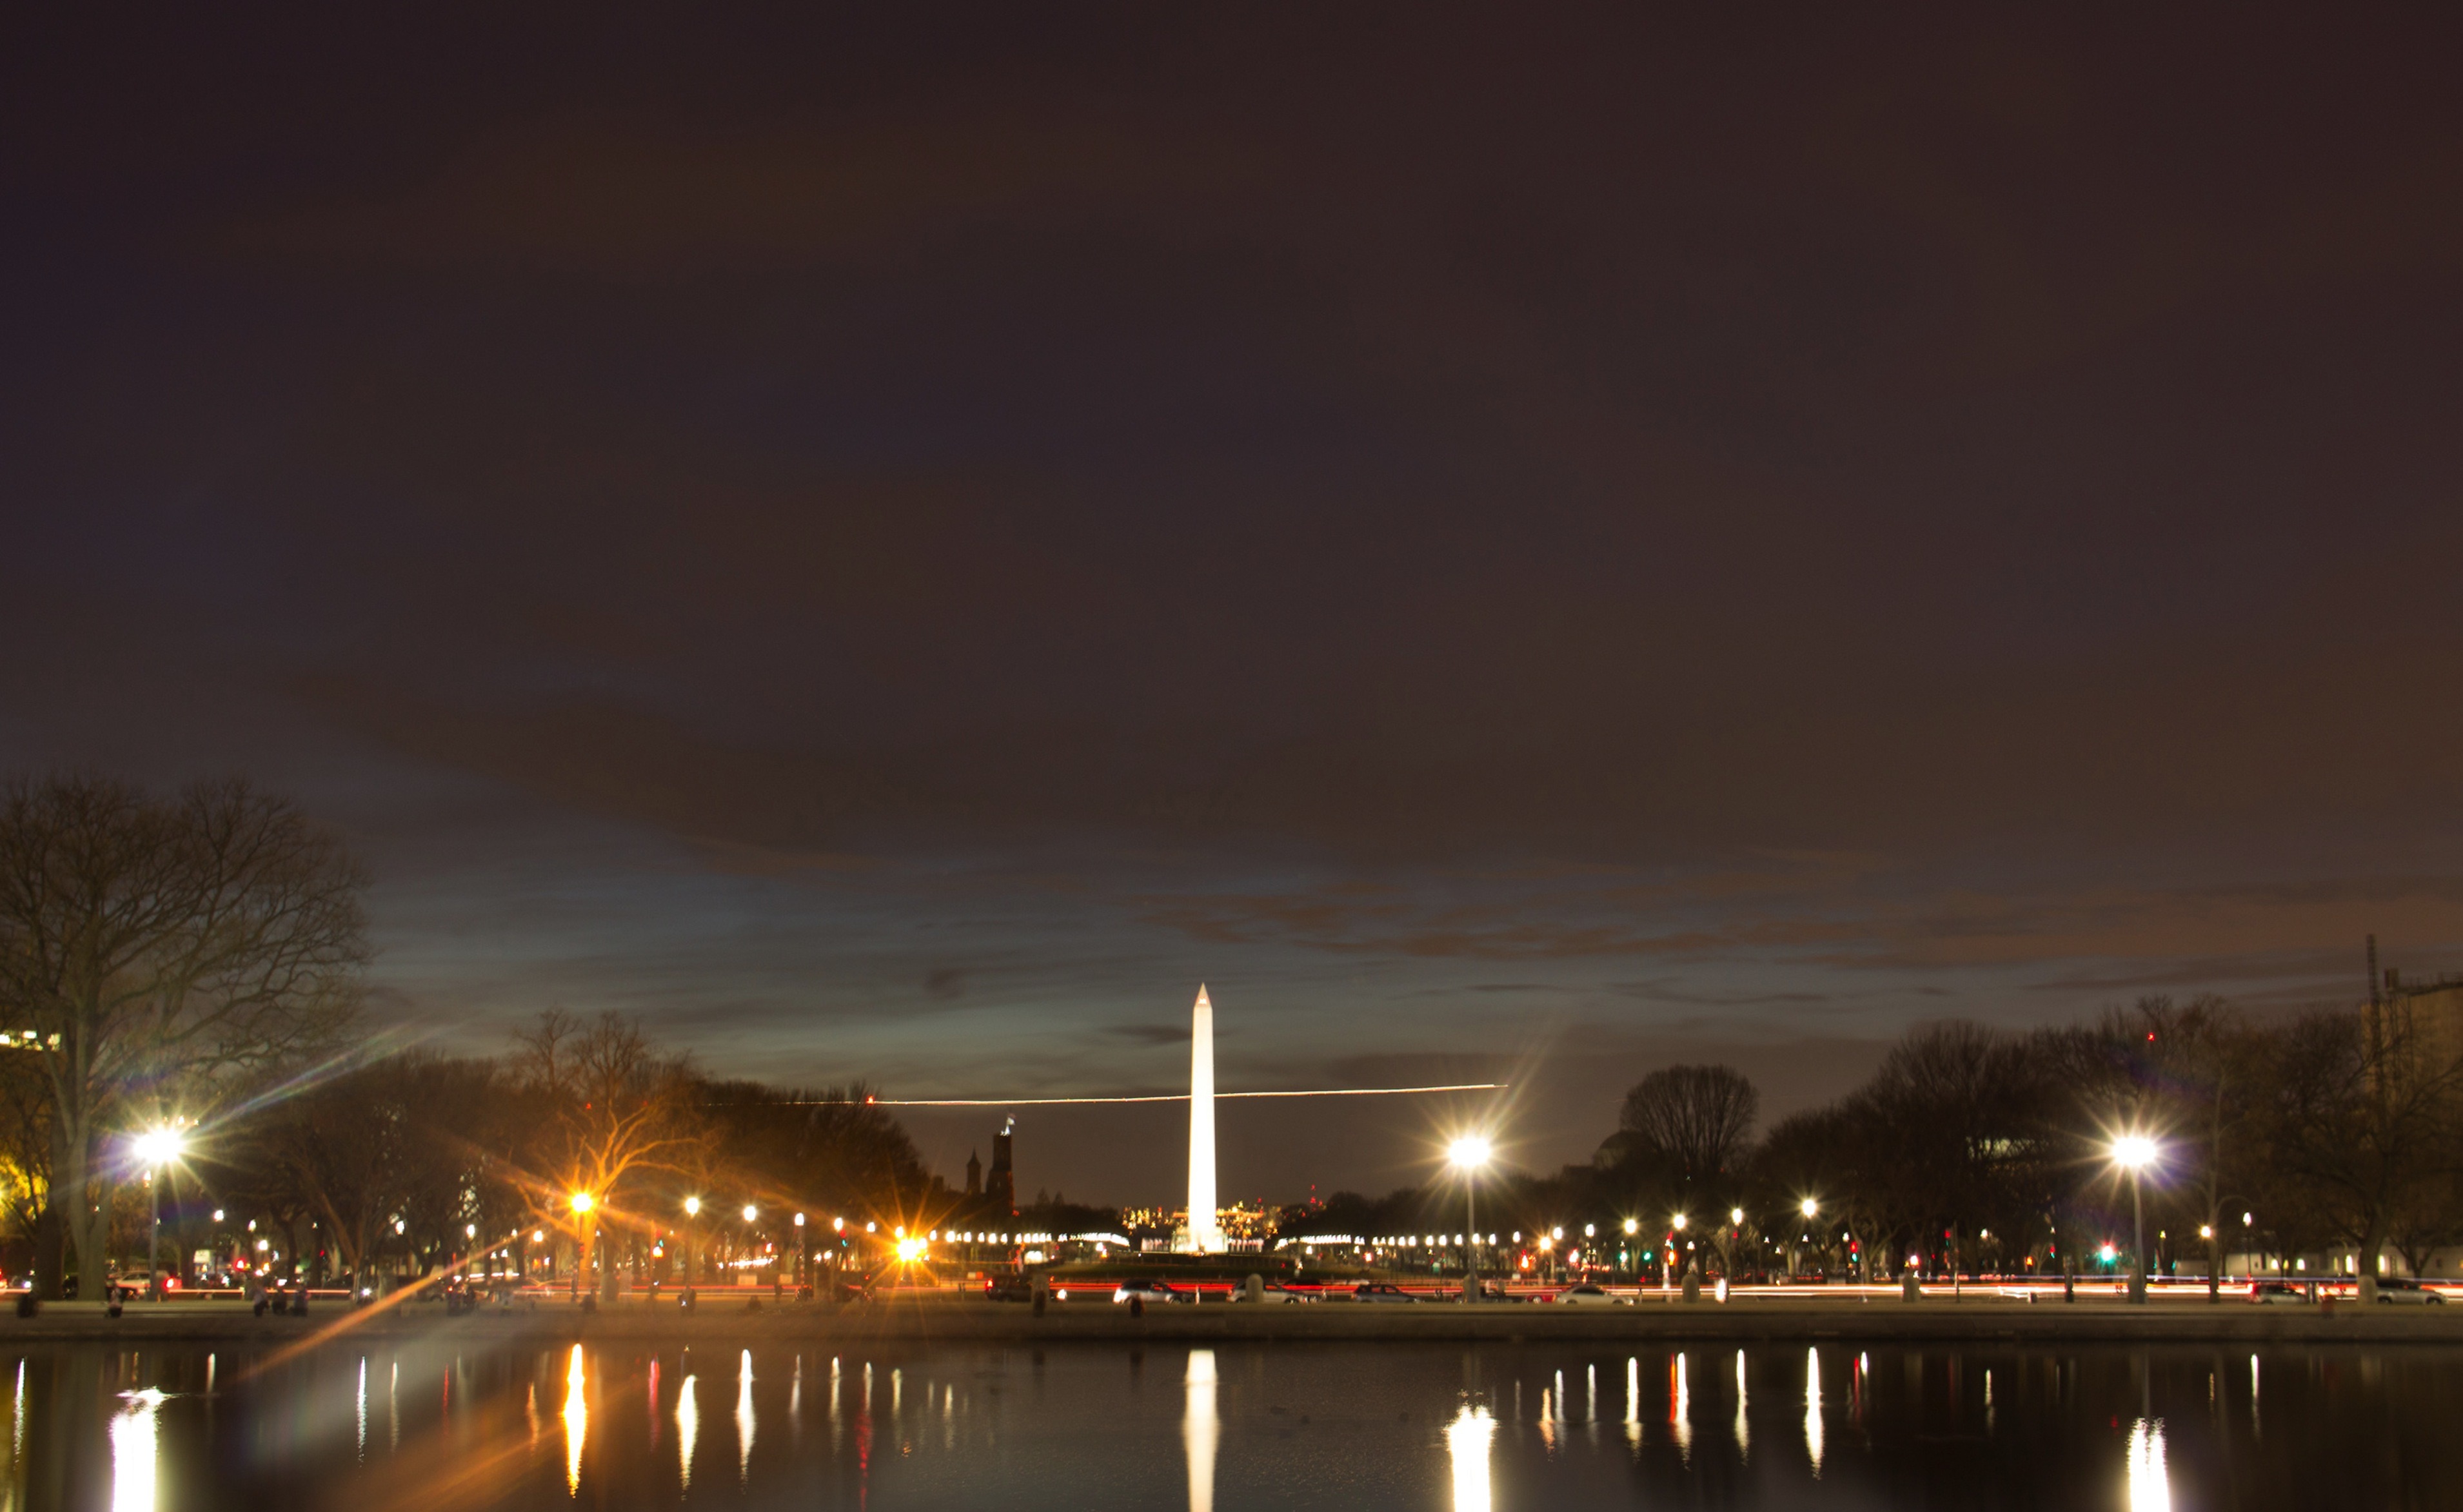
water, light, cloud, sky, bridge, skyline, traffic, night, morning, dawn, city, urban, cityscape, dusk, evening, reflection, landmark, darkness, lighting, washington monument, lights, clouds, reflections, famous, historical, vehicles, cities, washington dc, destinations, reflecting pool, atmosphere of earth